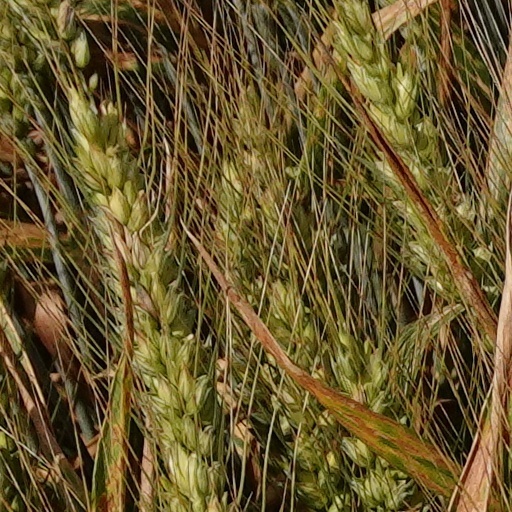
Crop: wheat